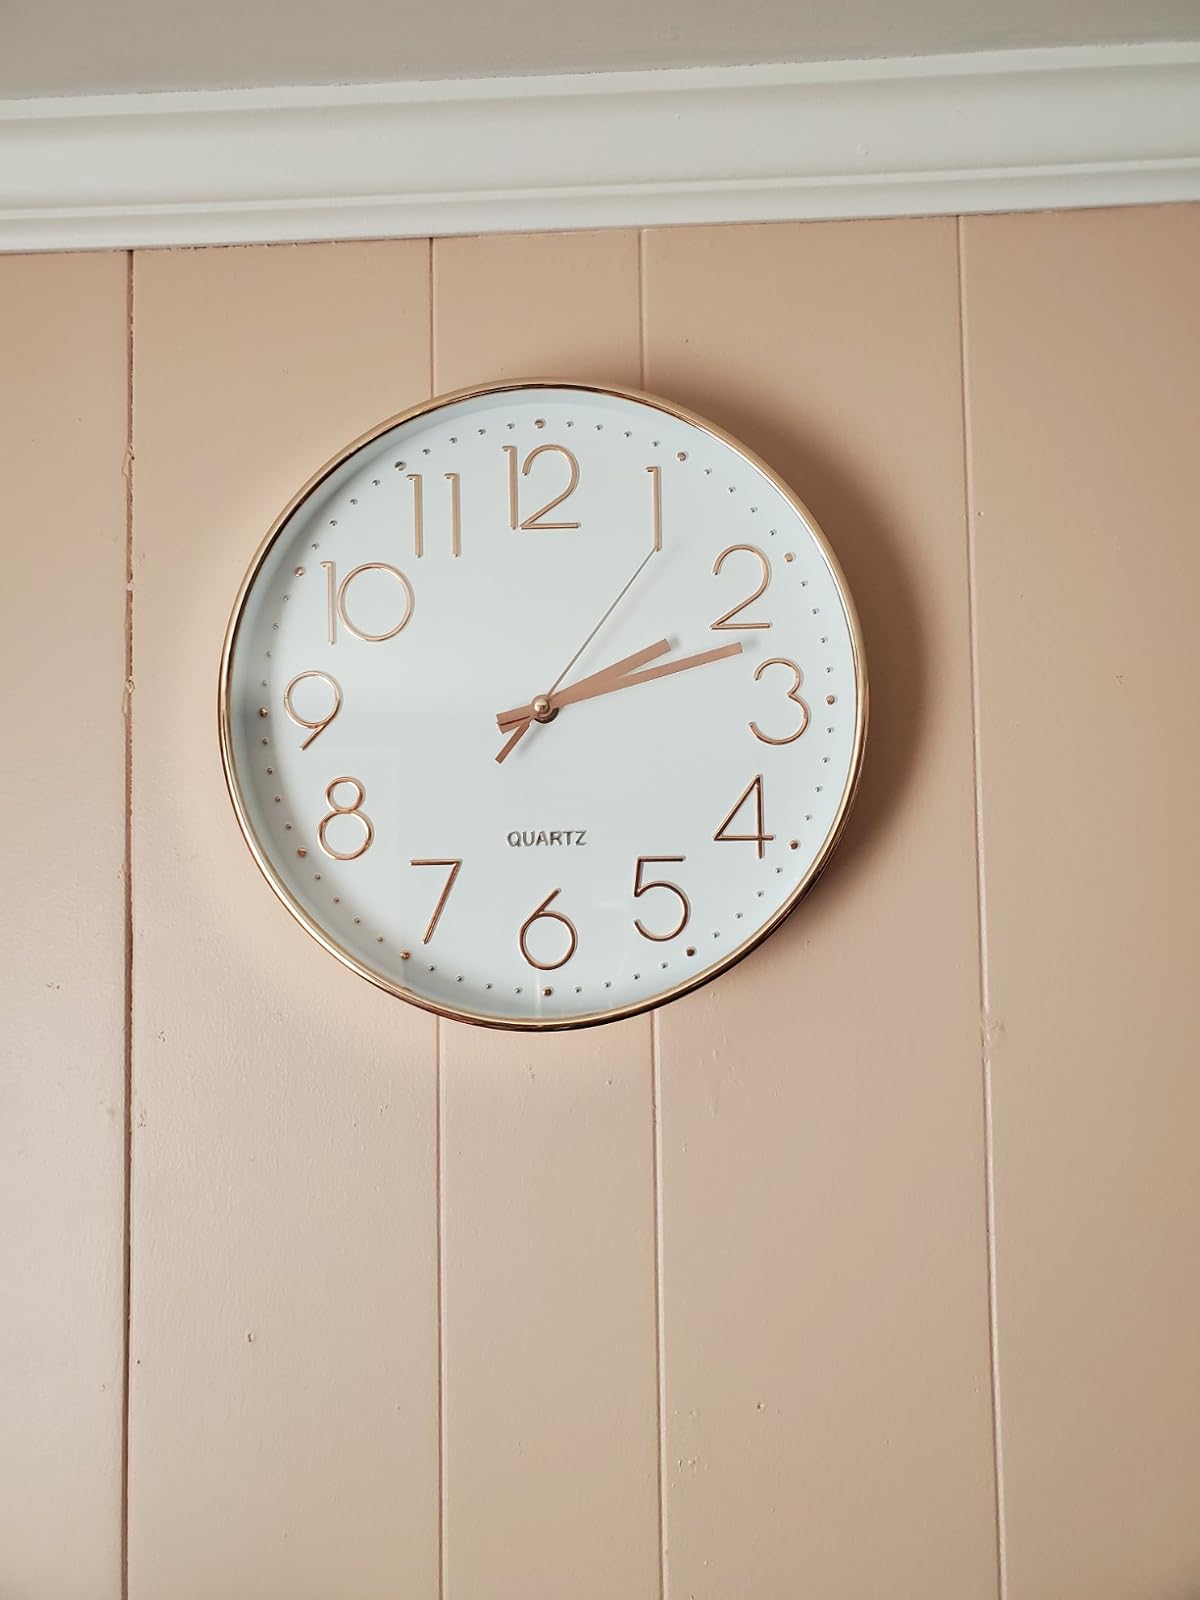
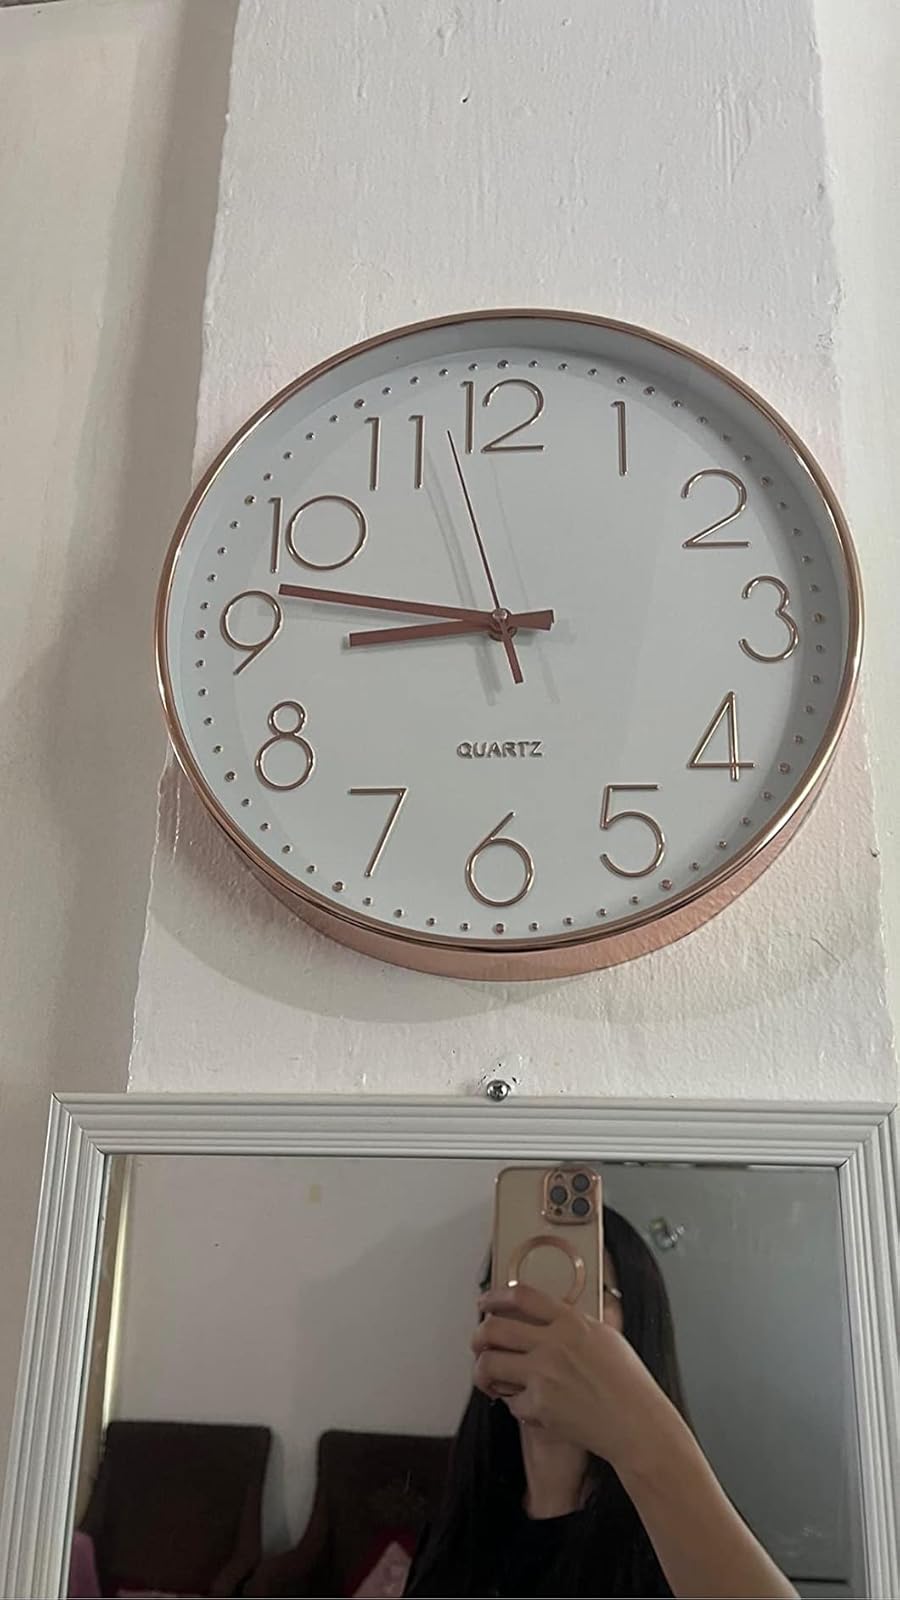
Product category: clock
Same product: yes